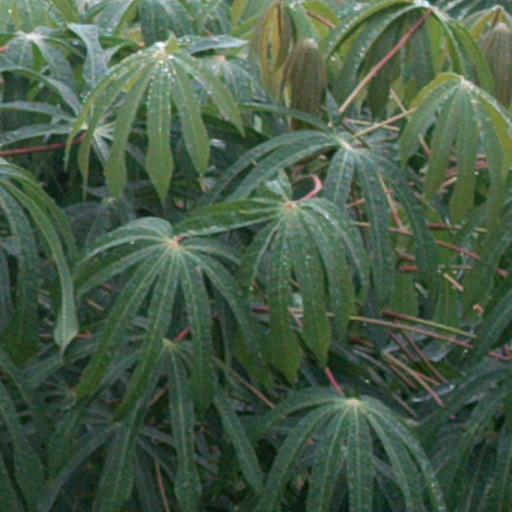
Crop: cassava